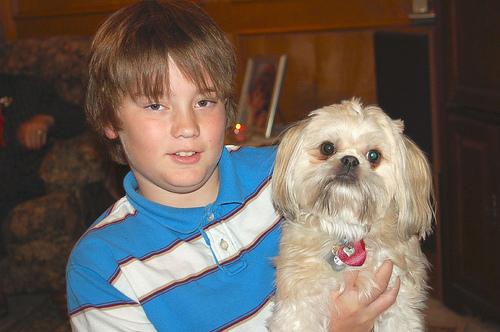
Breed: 361-n000123-Shih_Tzu